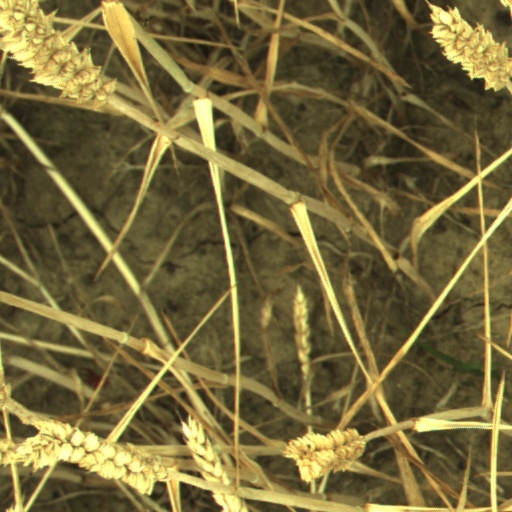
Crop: wheat